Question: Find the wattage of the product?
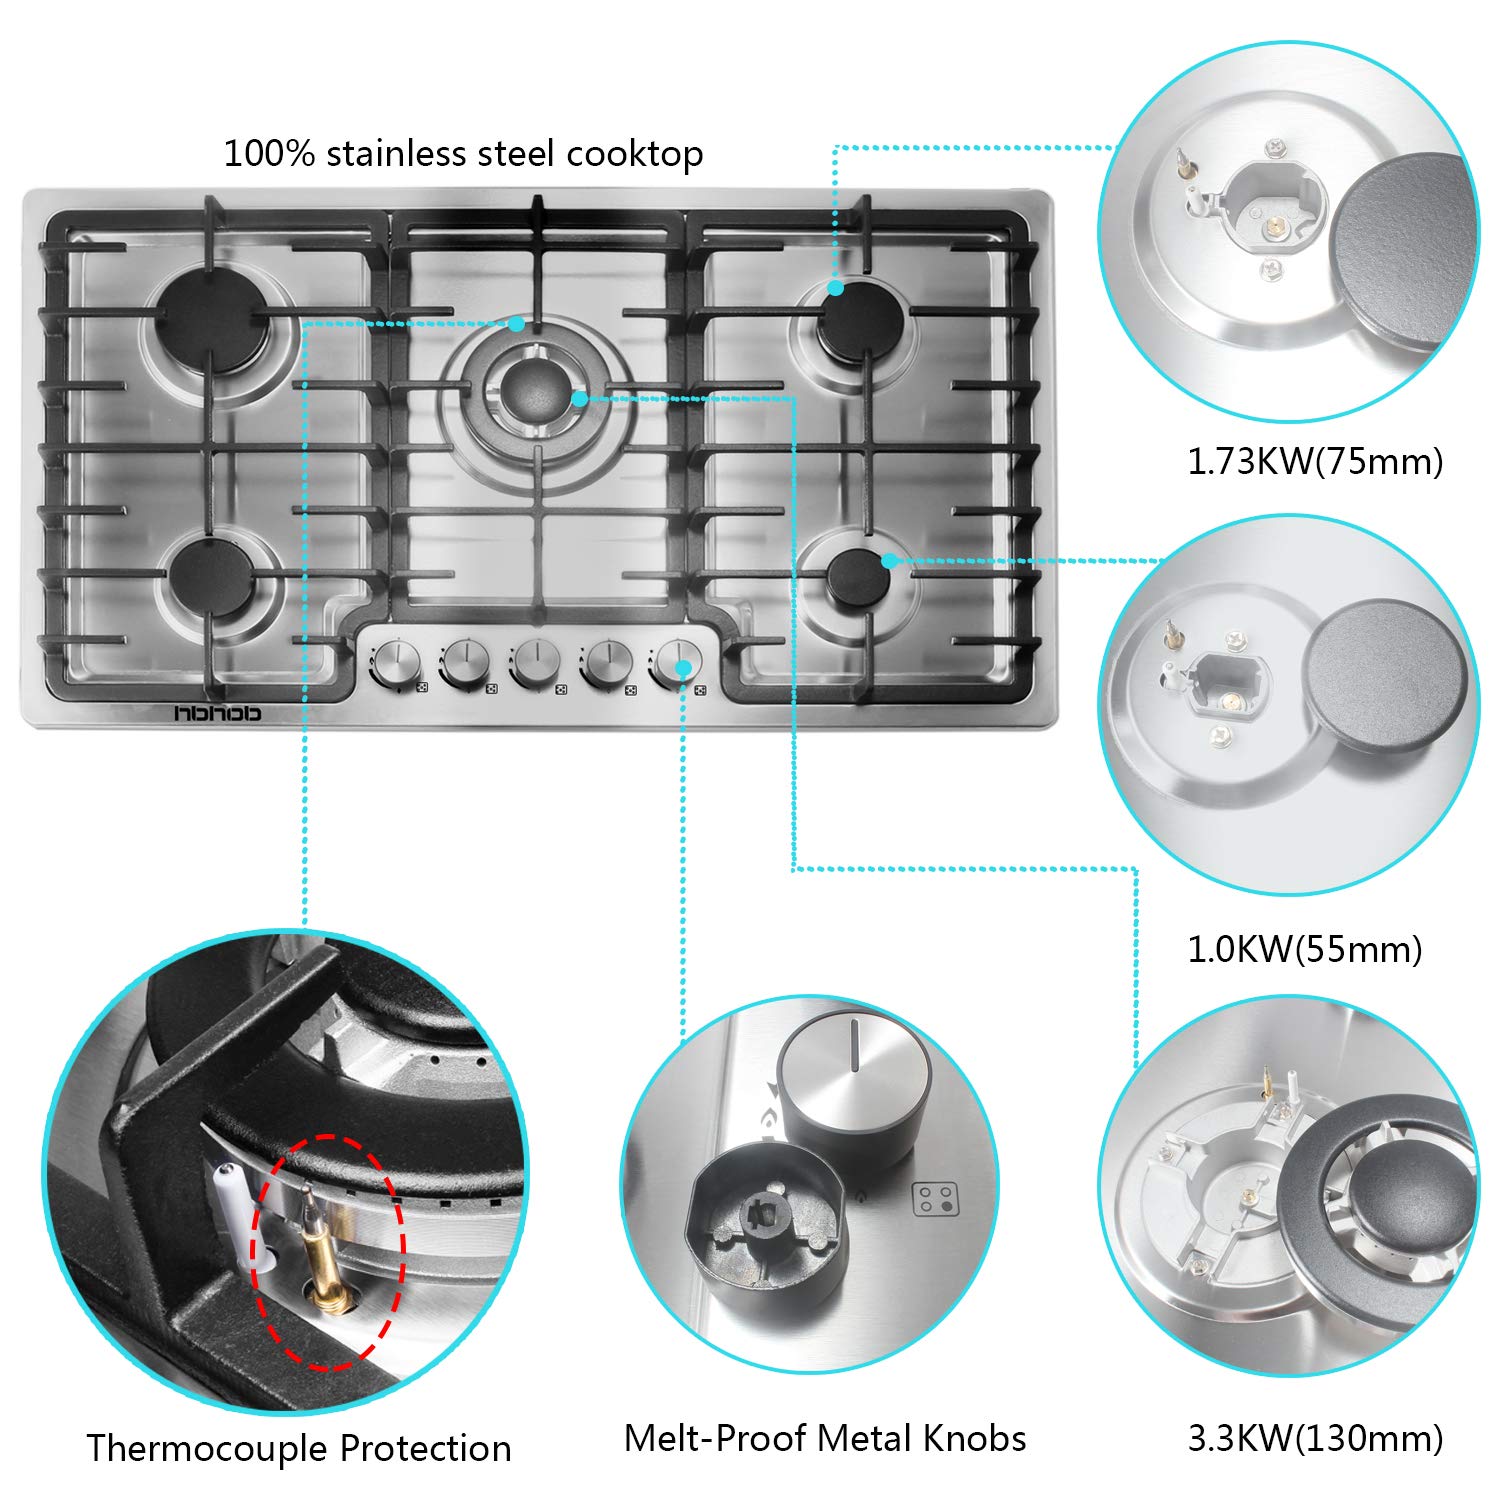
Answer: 3.3 kilowatt